Timbuktu Manuscripts

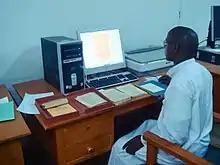
Digitizing ancient documents at the Ahmed Baba Institute of Higher Learning and Islamic Research, 2007

In 1970, UNESCO founded an organization which included among its tasks preservation of the manuscripts, but it went unfunded until 1977. In 1998, Harvard University professor Henry Louis Gates visited Timbuktu for his PBS series "Wonders of the African World". The series raised public and academic awareness of the manuscripts, which led to a pool of funding opening up.